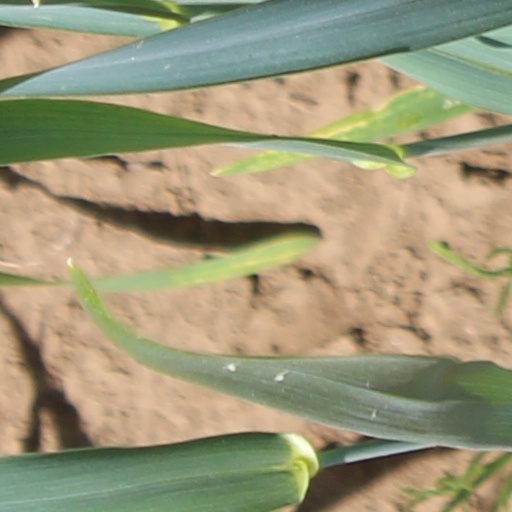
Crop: wheat